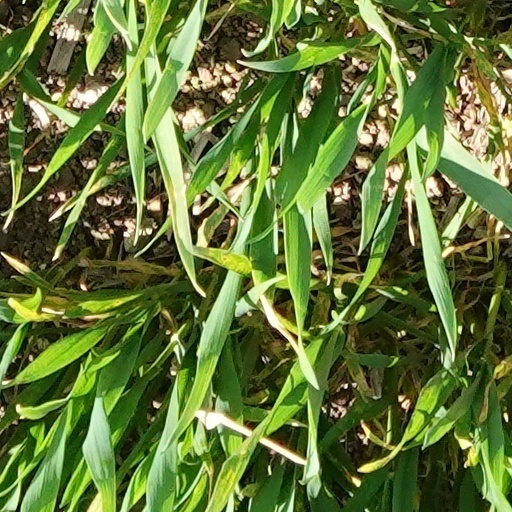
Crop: wheat